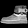
Label: Ankle boot